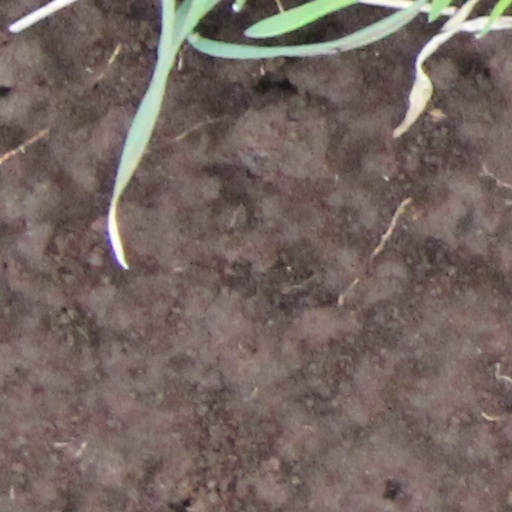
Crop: wheat